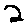
Label: 2